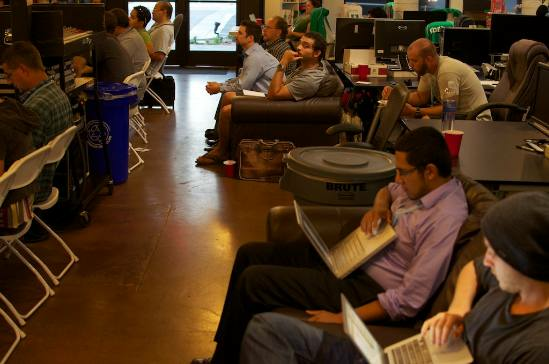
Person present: Yes